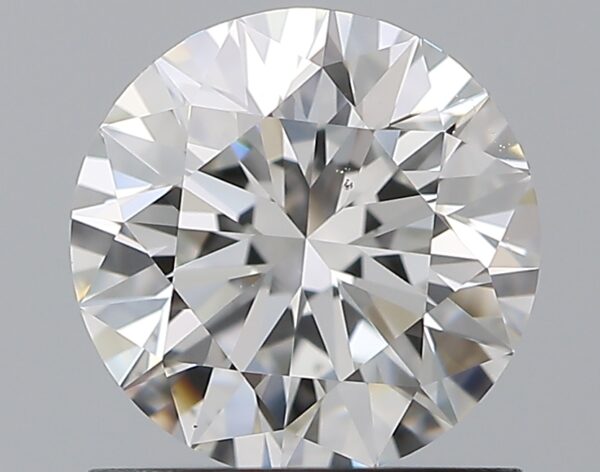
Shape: round
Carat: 1
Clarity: VS1
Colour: F
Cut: EX
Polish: EX
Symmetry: EX
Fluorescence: N
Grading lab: GIA
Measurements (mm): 6.37 x 6.41 x 3.98